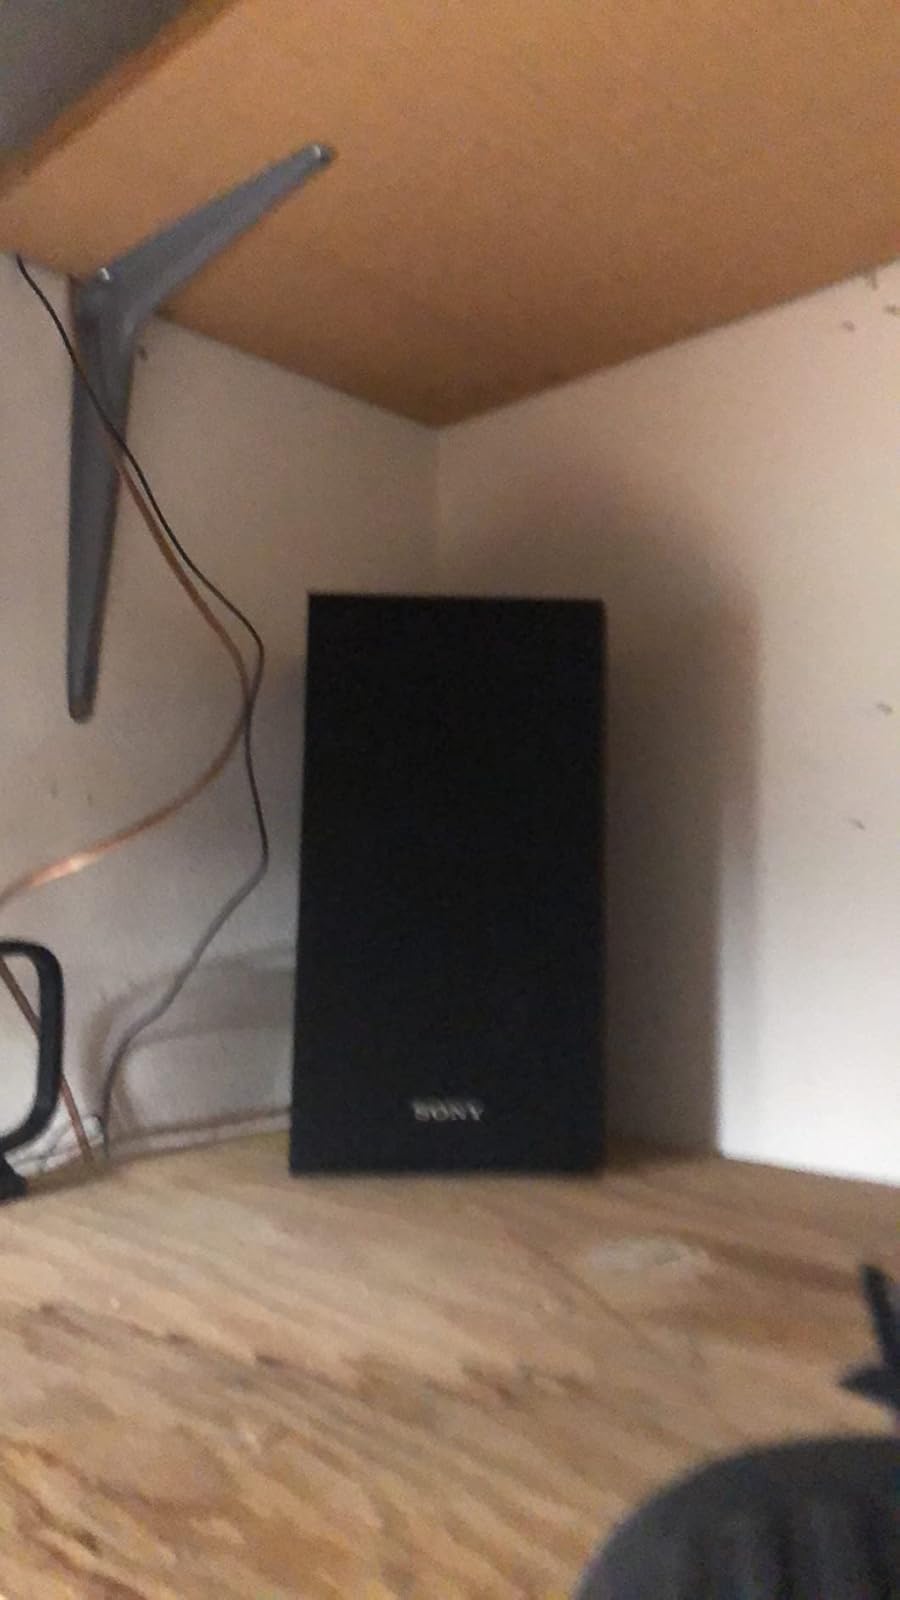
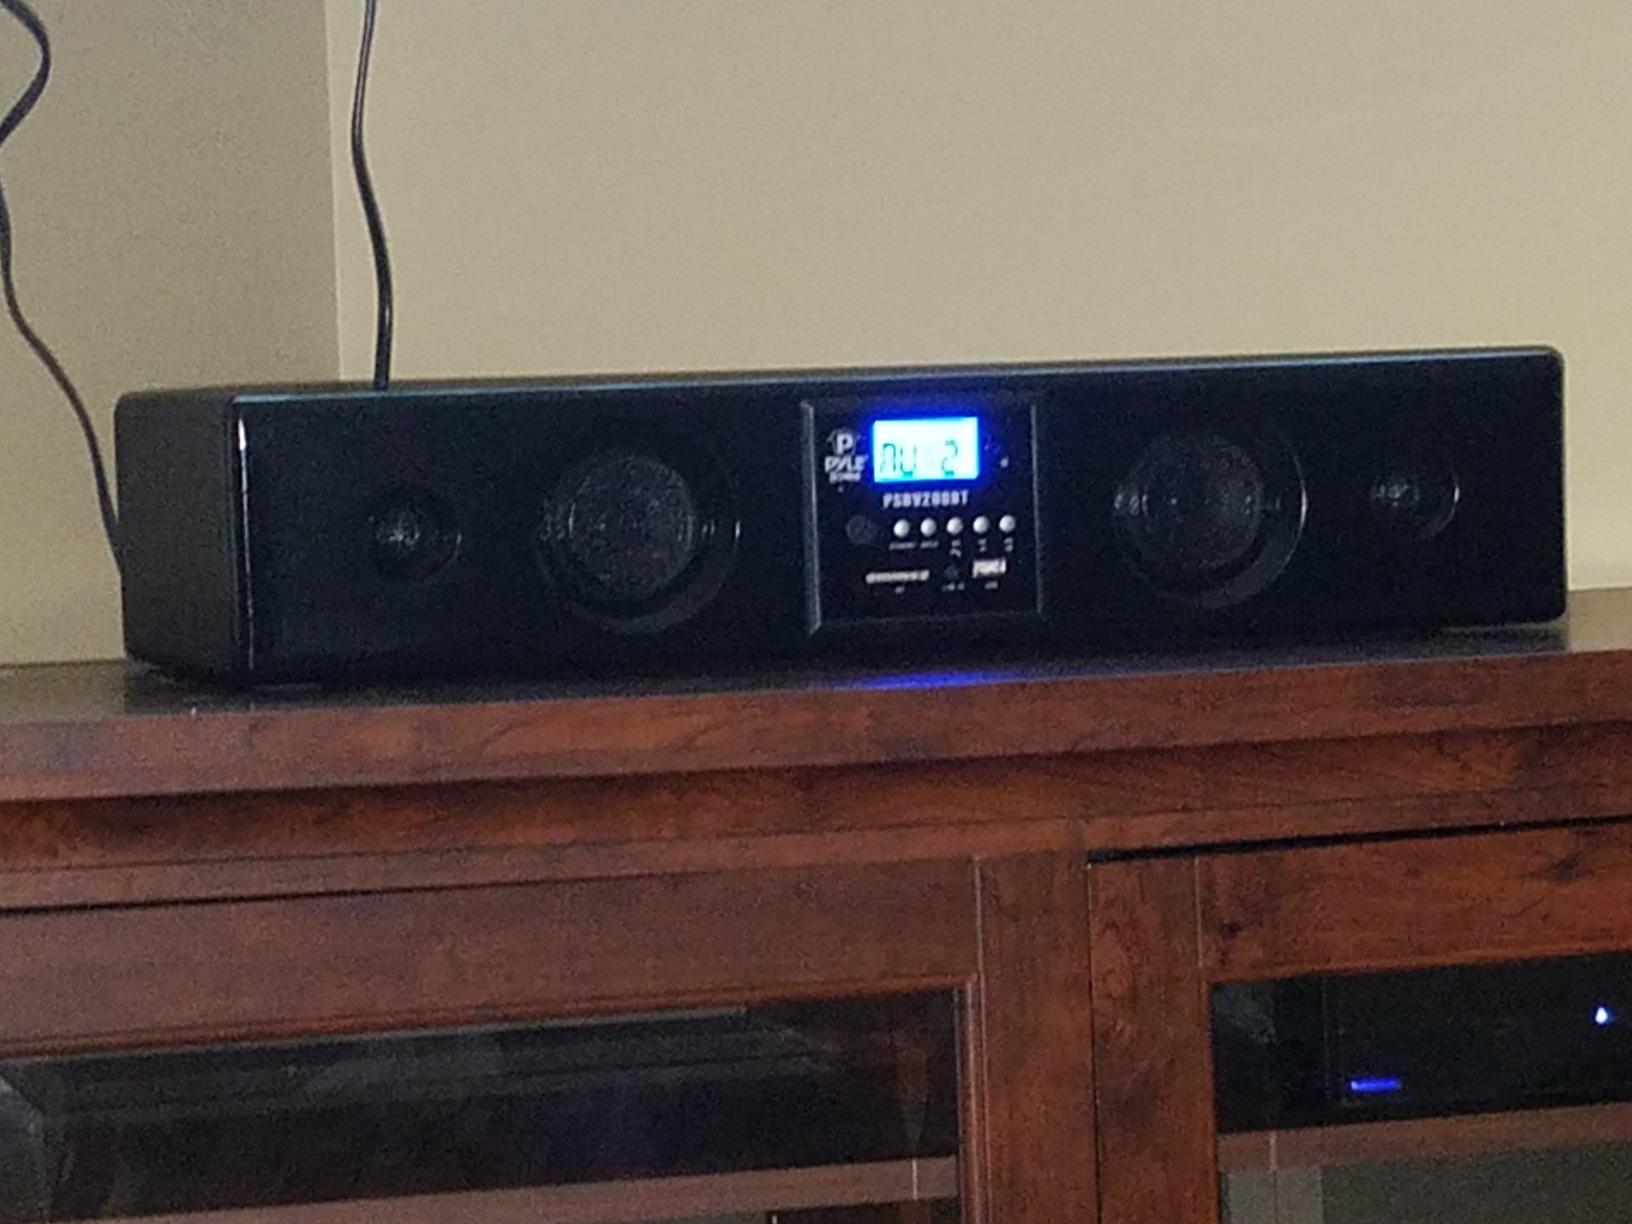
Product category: speaker
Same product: no